Southern white rhinoceros

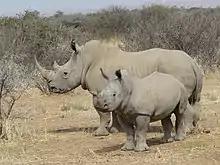
A southern white rhino mother with calf in Namibia.

The southern white rhinoceros is one of largest and heaviest land animals in the world. It has an immense body and large head, a short neck and broad chest. Females weigh around and males around , with specimens of up to considered reliable, and larger sizes up to claimed but not verified. The head-and-body length is and a shoulder height of . It has two horns on its snout. The front horn is larger than the other horn and averages in length and can reach in females. Females usually have longer but thinner horns than the males, who have larger but shorter ones. The southern white rhinoceros also has a prominent muscular hump that supports its large head. The colour of this animal can range from yellowish brown to slate grey. Most of its body hair is found on the ear fringes and tail bristles, with the rest distributed sparsely over the rest of the body. The southern white rhino has a distinctive flat, broad mouth that is used for grazing. Southern white rhinos are strictly herbivores (graminivores) that feed on short grasses.